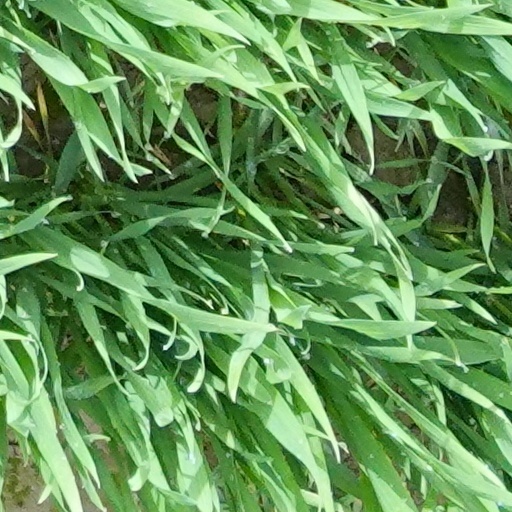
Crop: wheat